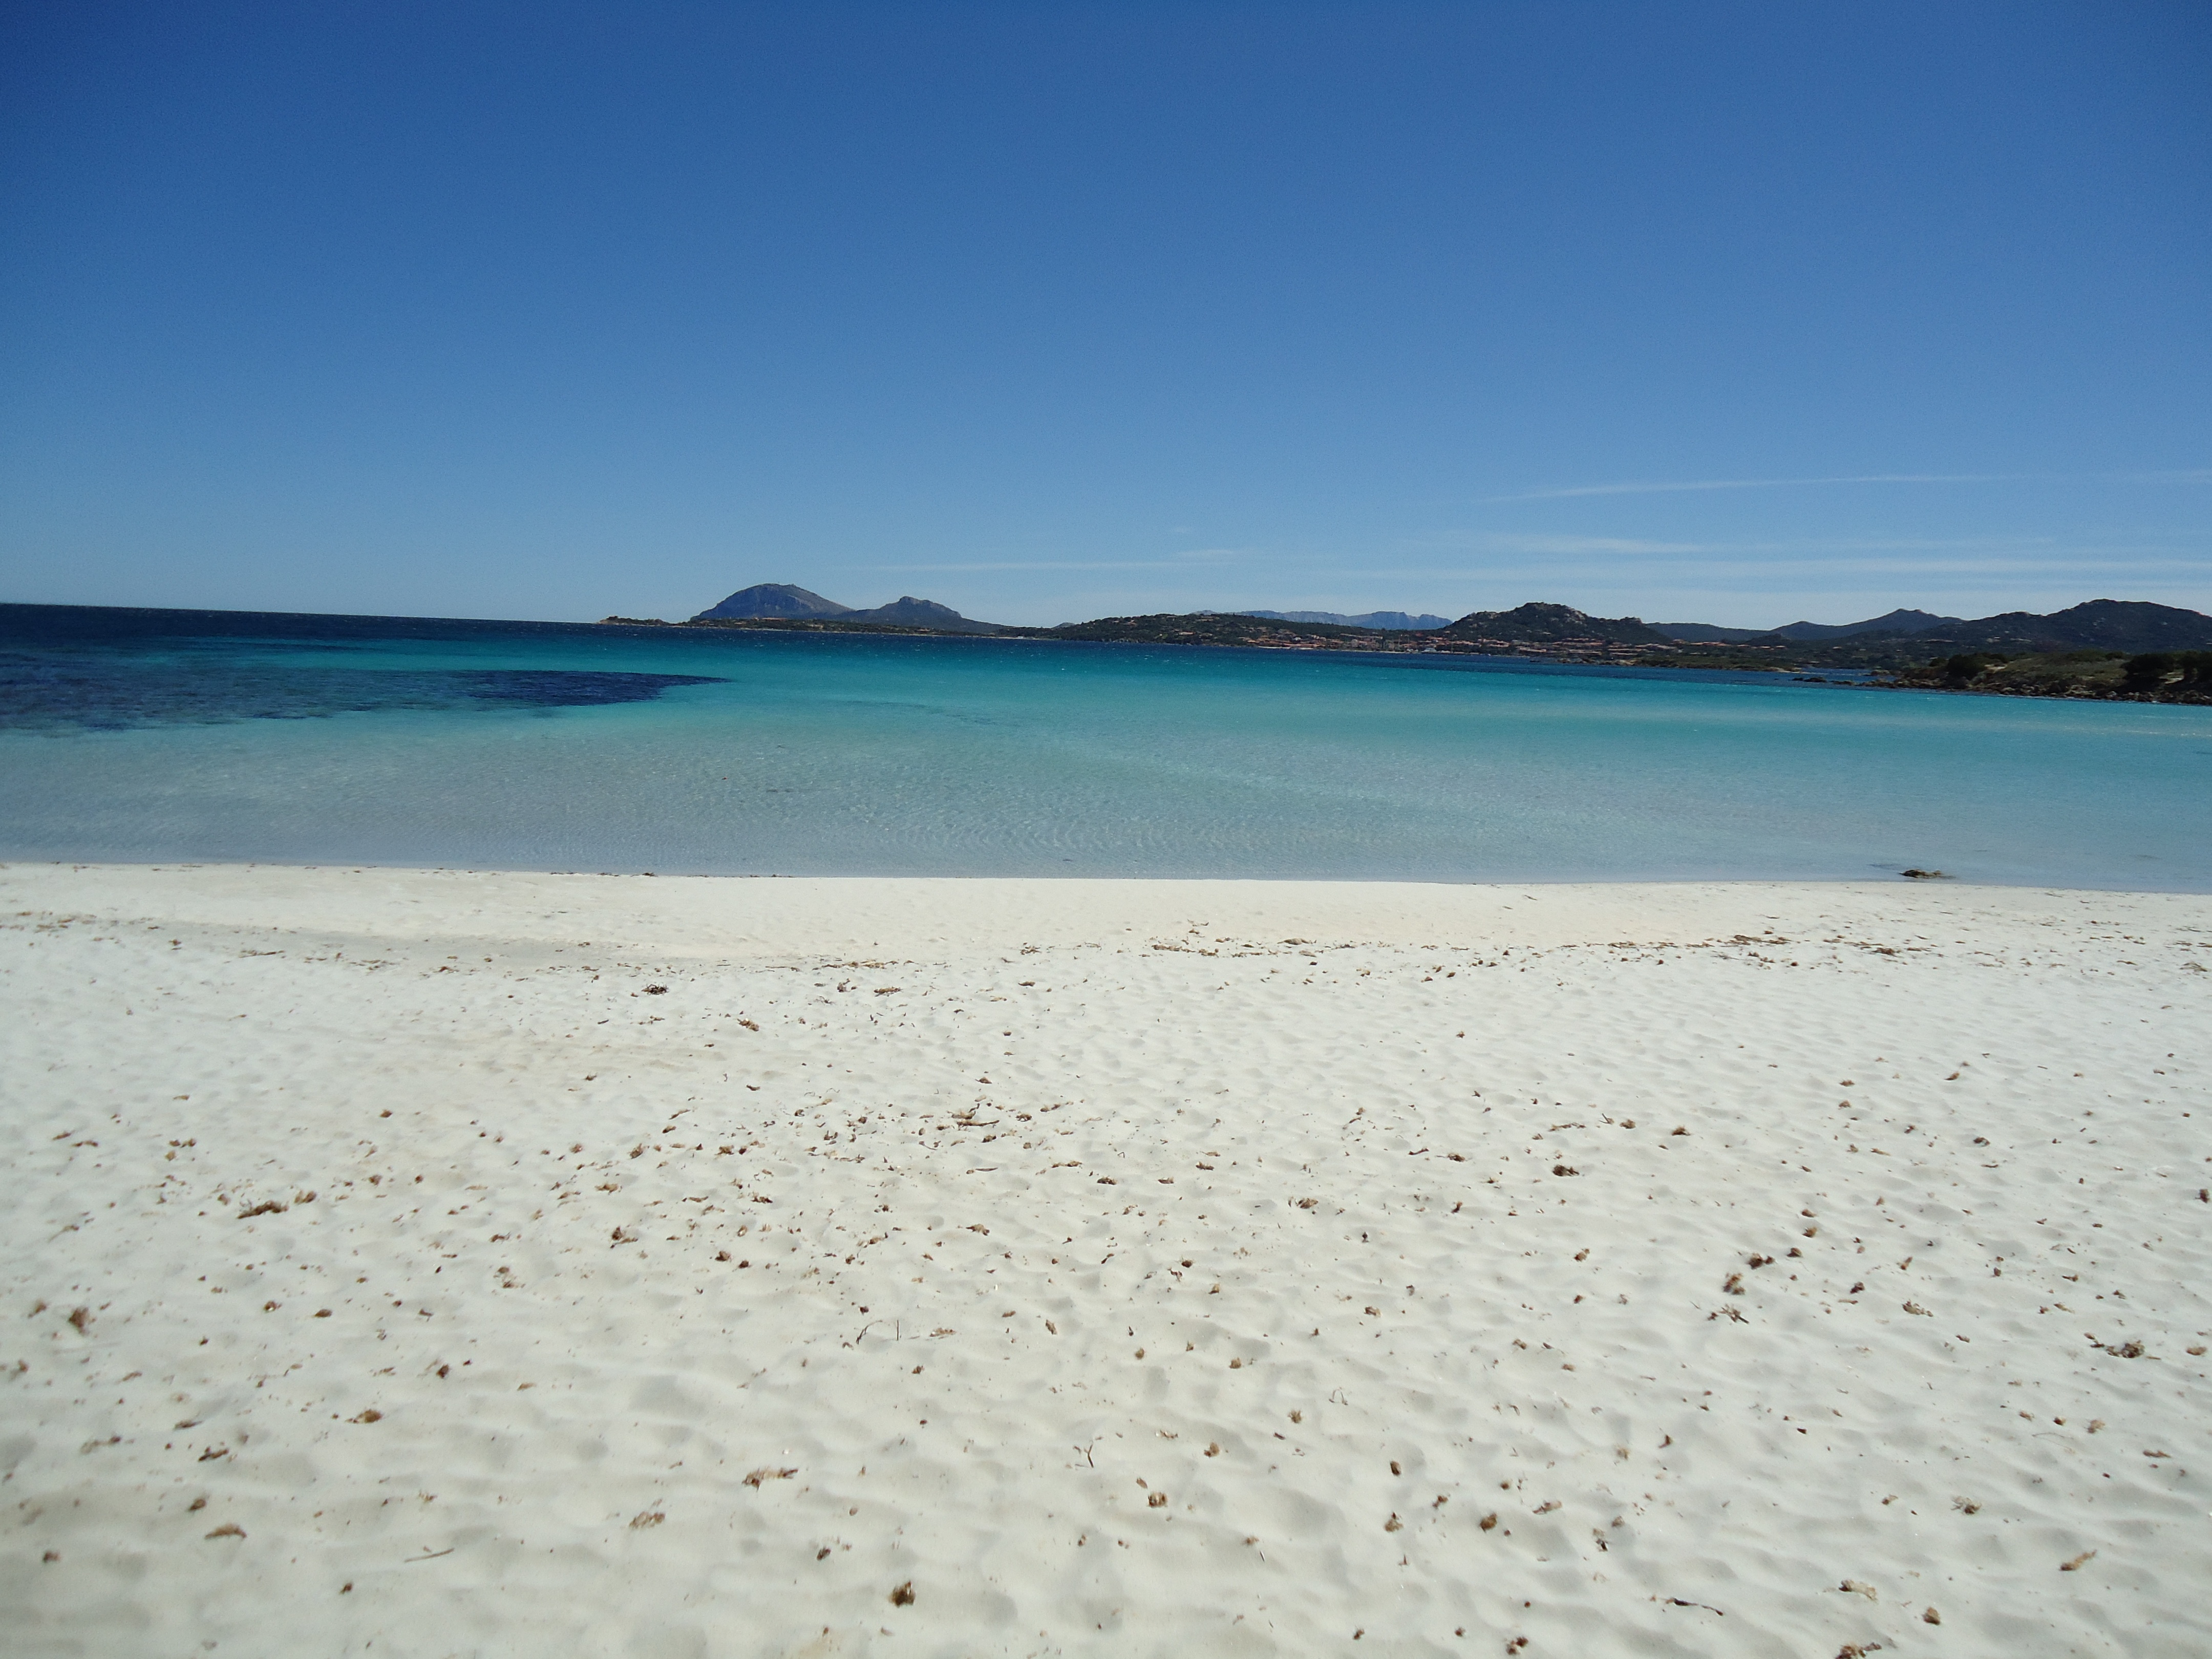
beach, sea, coast, sand, ocean, horizon, shore, wave, lagoon, bay, body of water, cape, wind wave